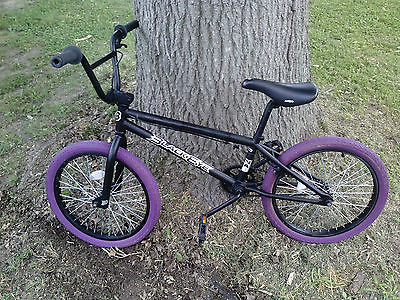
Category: bicycle